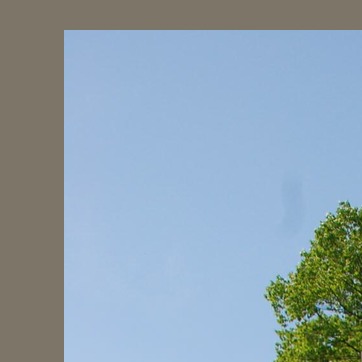
Material: sky